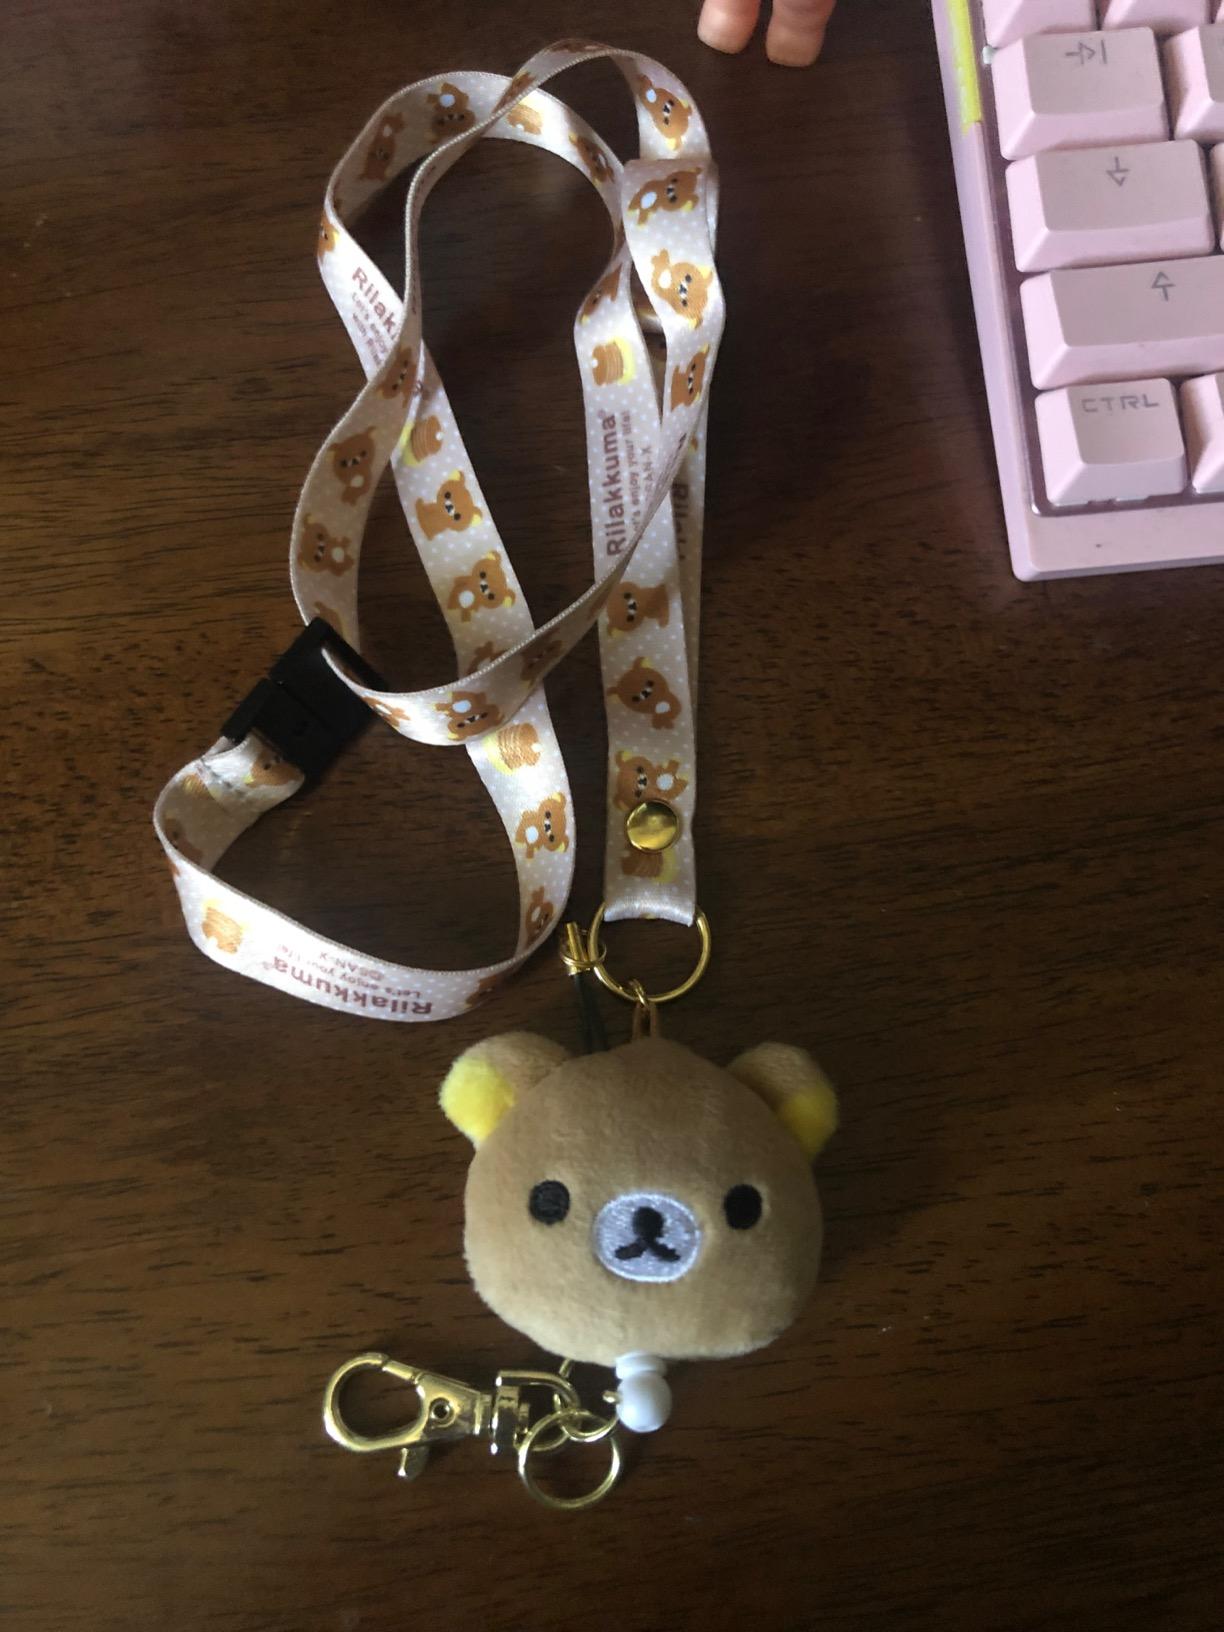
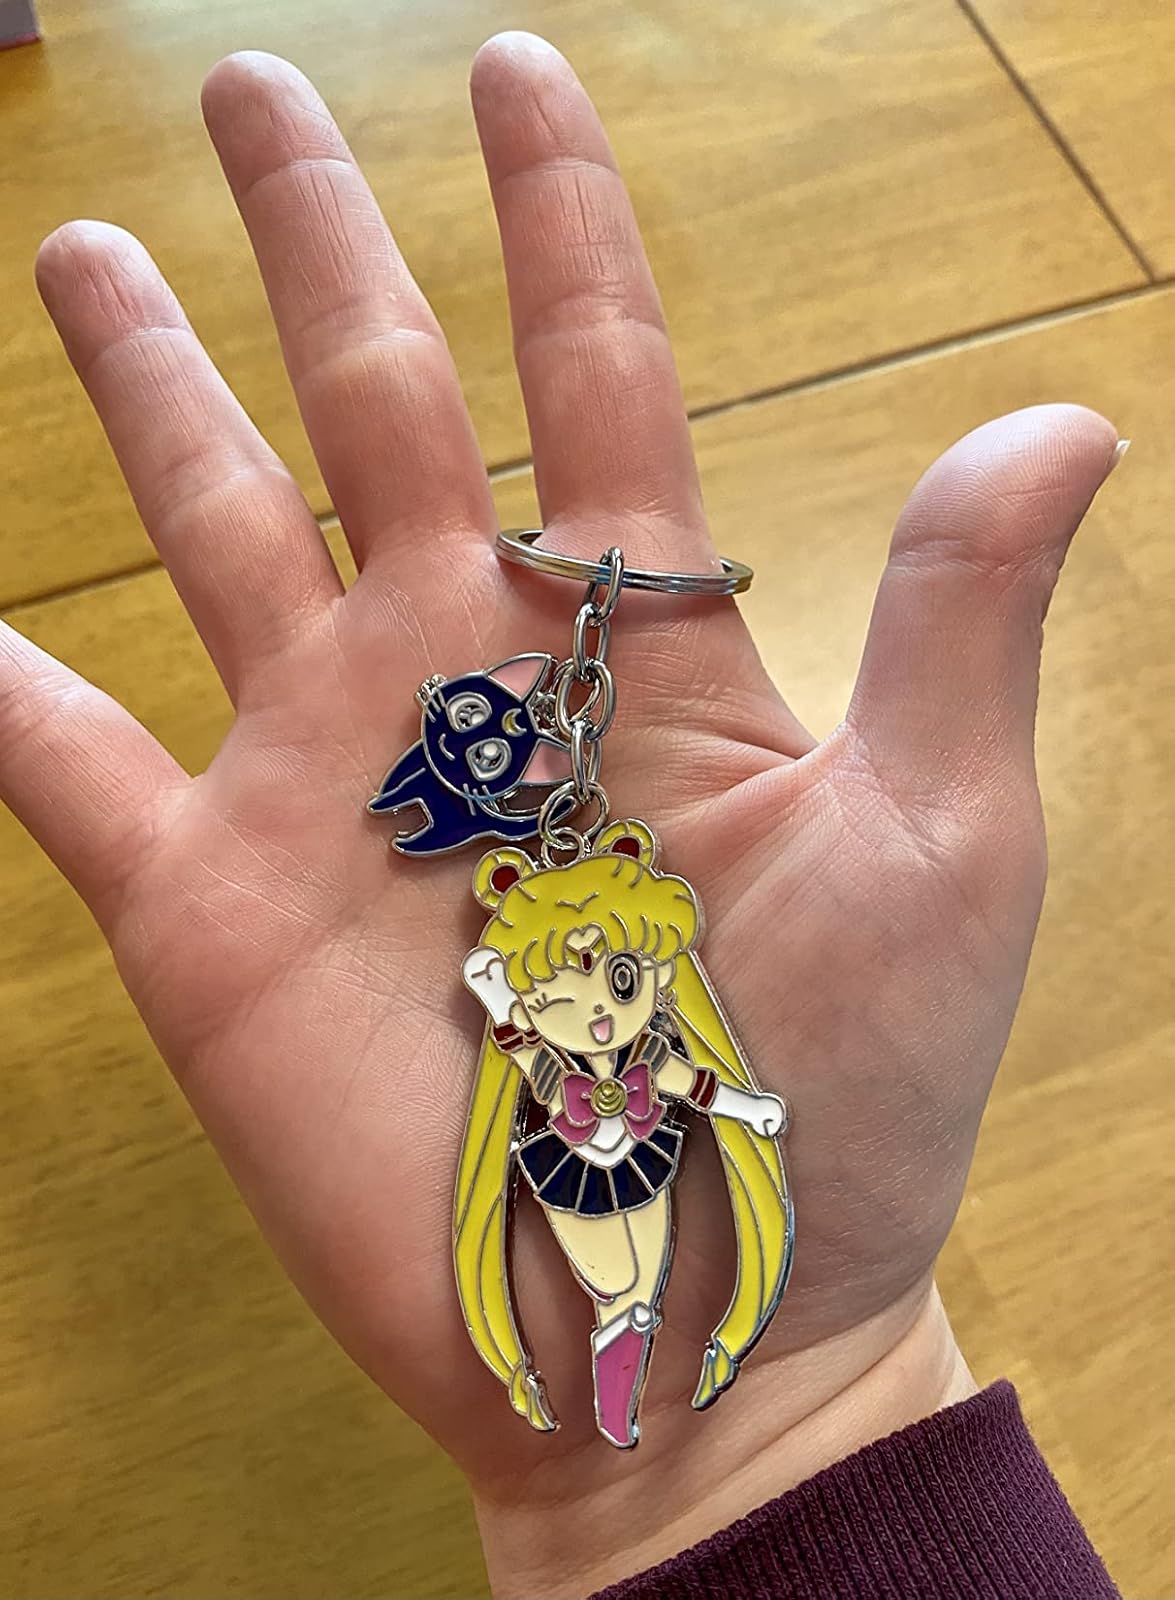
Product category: accessories_keychain
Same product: no